Clotilde of France

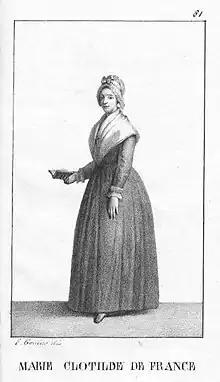
Queen Clotilde

Clotilde established a good relationship to her new family and became popular with the public. Her father-in-law came to refer to her as an angel of peace because of her frequent mediating between quarreling family members, particularly between him and her spouse. She quickly and successfully adapted to the strict court rules of her fervently Catholic mother-in-law Queen Maria Antonia, dutifully participated in all representational activities expected of her in her role as crown princess, and demonstrated that the strict morals at court would be as stringently upheld in her future tenure as queen as they were by the current queen. She was close to her sisters-in-law, the Duchess of Aosta and the Duchess of Chablais. She was well liked by the members of her household for her consideration for them, and her piety and frequent private worship established her reputation of piety among the public.